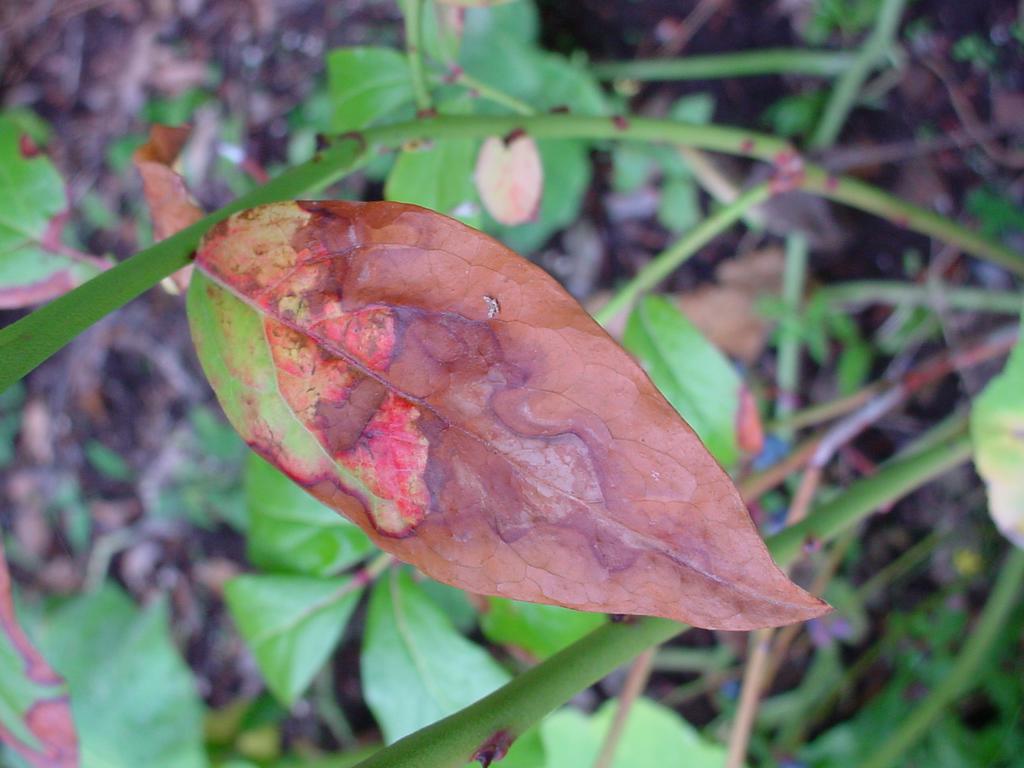
Plant: Blueberry
Disease: blueberry scorch